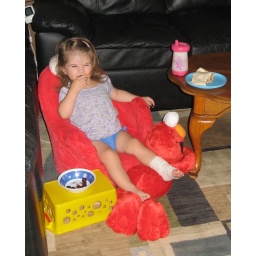
milking the hardly hurt foot...movie, snacks, juice in her elmo chair and elmo pillow with mommy for a nurse